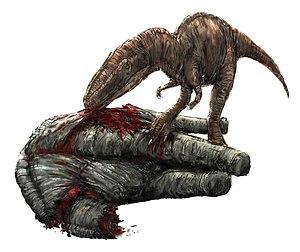
Tyrannotitan est un genre éteint de grands dinosaures carnivores bipèdes de la famille des carcharodontosauridés ayant vécu durant le Crétacé inférieur, à l'Aptien, et découvert en Argentine.